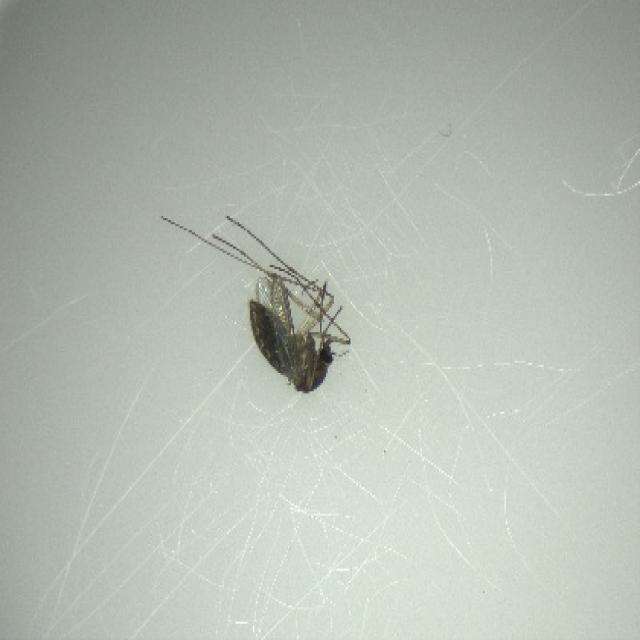
Species: culex_tritaeniorhynchus